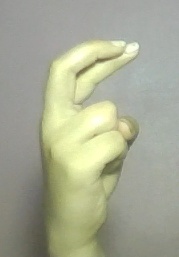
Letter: zay